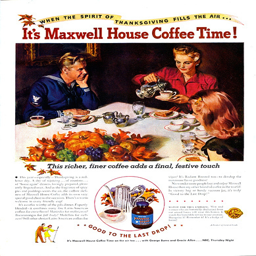
An old advertisement for Maxwell coffee with a family sitting around a table.
A holiday coffee advertisement with a family seated around a dining table.
An old maxwell house coffee  advertisement print
An advertisement for a very popular brand of commercial grade coffee.
A family sitting down to breakfast and coffee